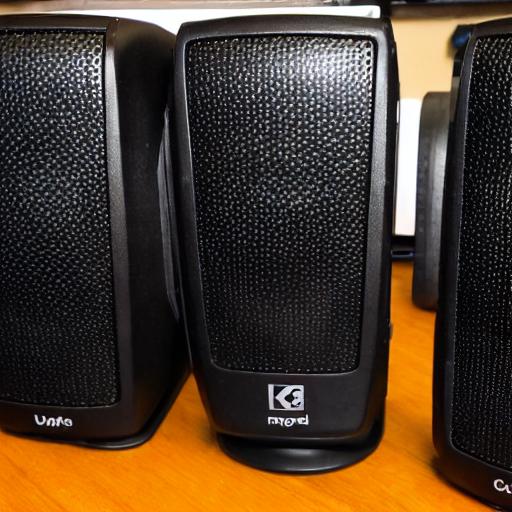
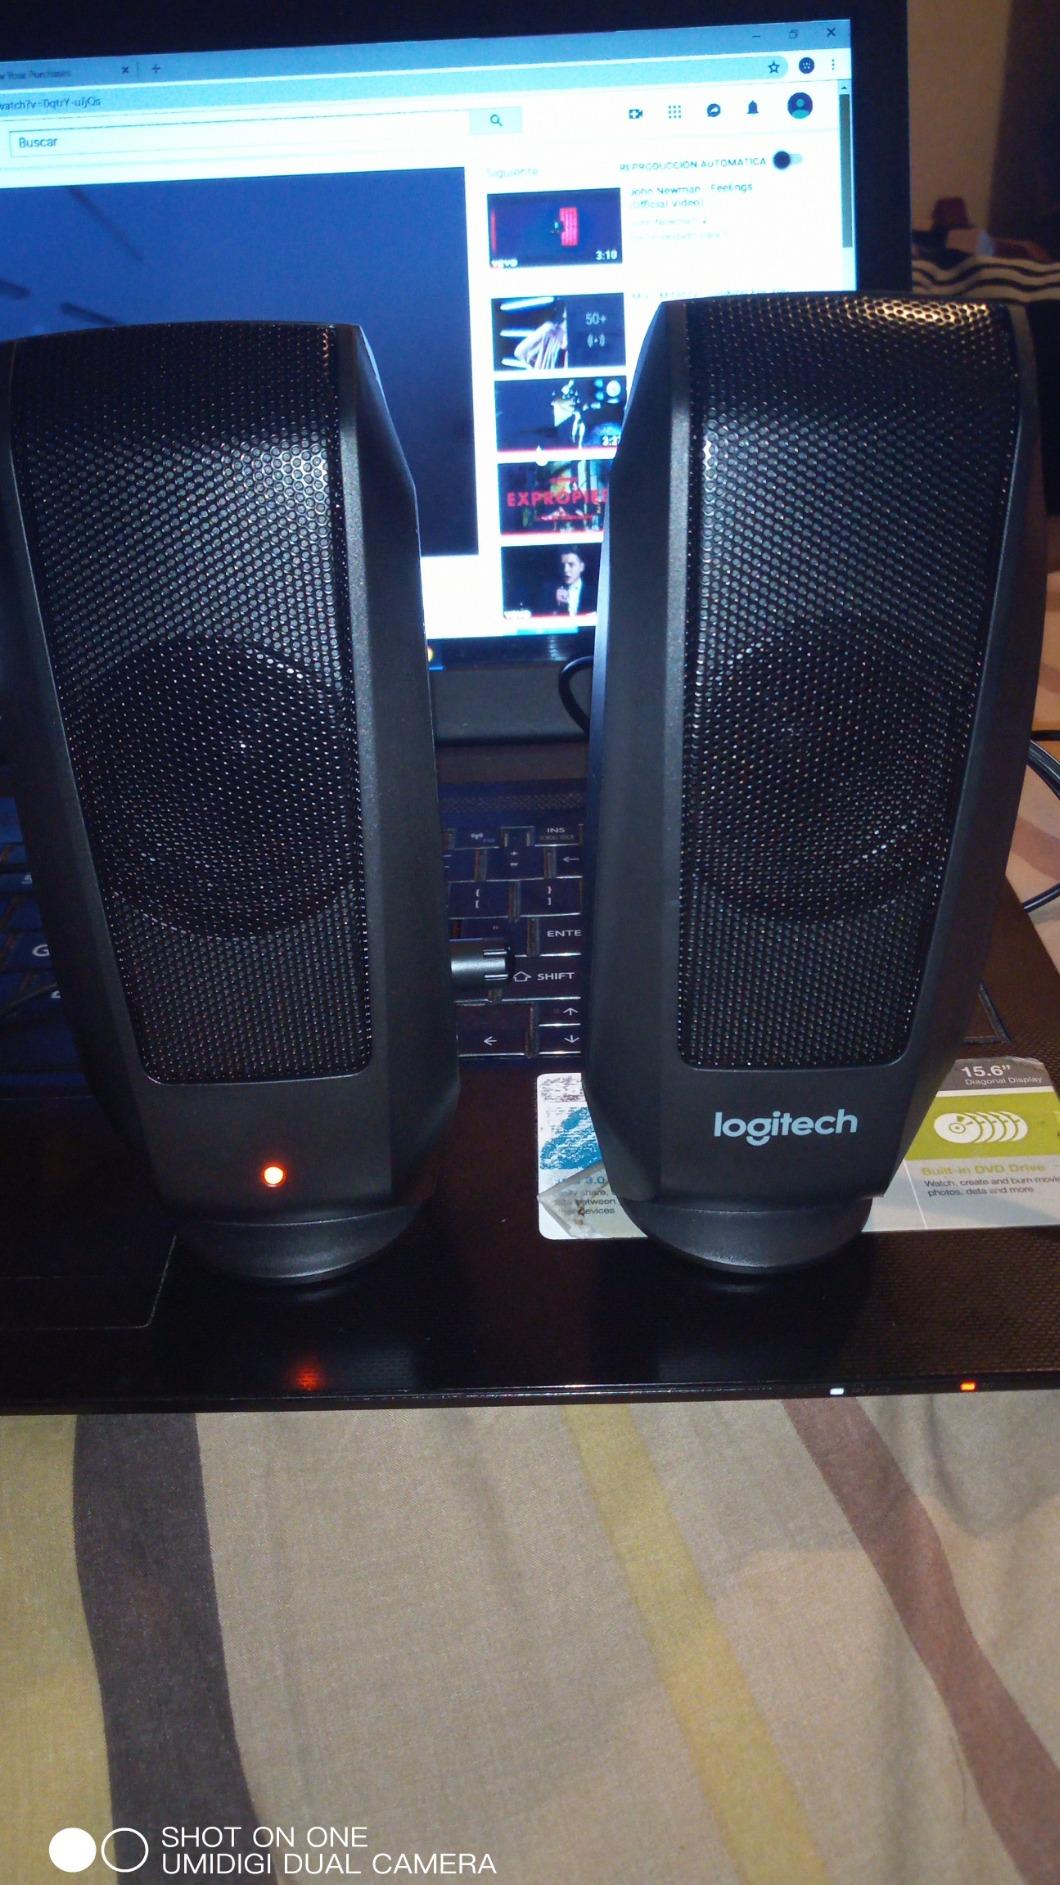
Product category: speaker
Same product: no